Saint-Domingue expedition

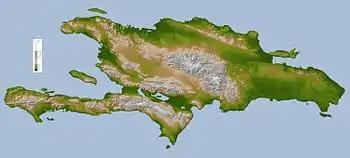
The isle of Hispaniola

On 9 February 1801, after their defeat at Marengo, the Austrians split off from the Second Coalition and signed the Treaty of Lunéville with France. The Kingdom of Naples then signed a peace treaty with the French at Florence and Russia under Paul I distanced itself from the coalition, with his successor Alexander I finally concluded a secret peace with Bonaparte on 10 October 1801. Britain was thus isolated and, after the first ministry of William Pitt the Younger fell on 13 March 1801, the new Addington ministry began to consider making peace.